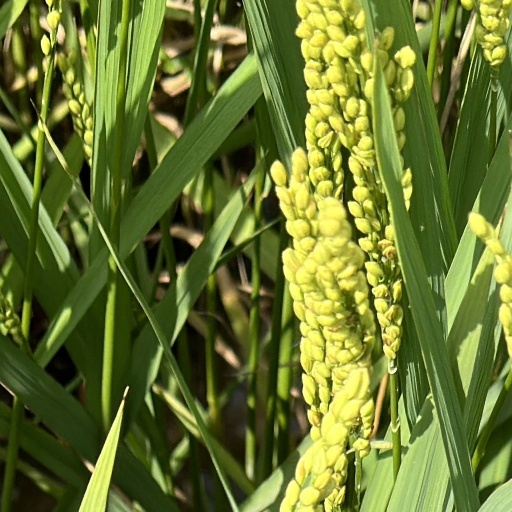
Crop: rice